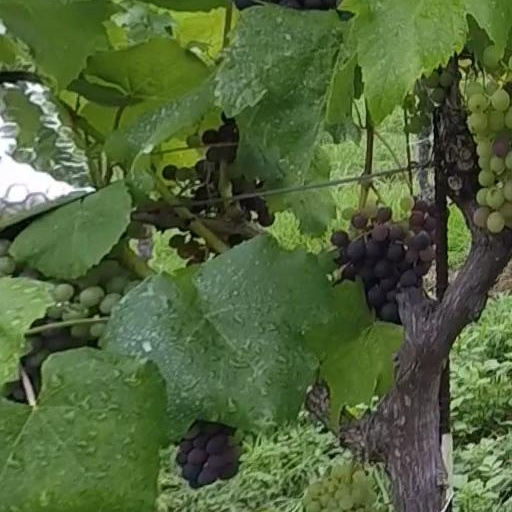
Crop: grape